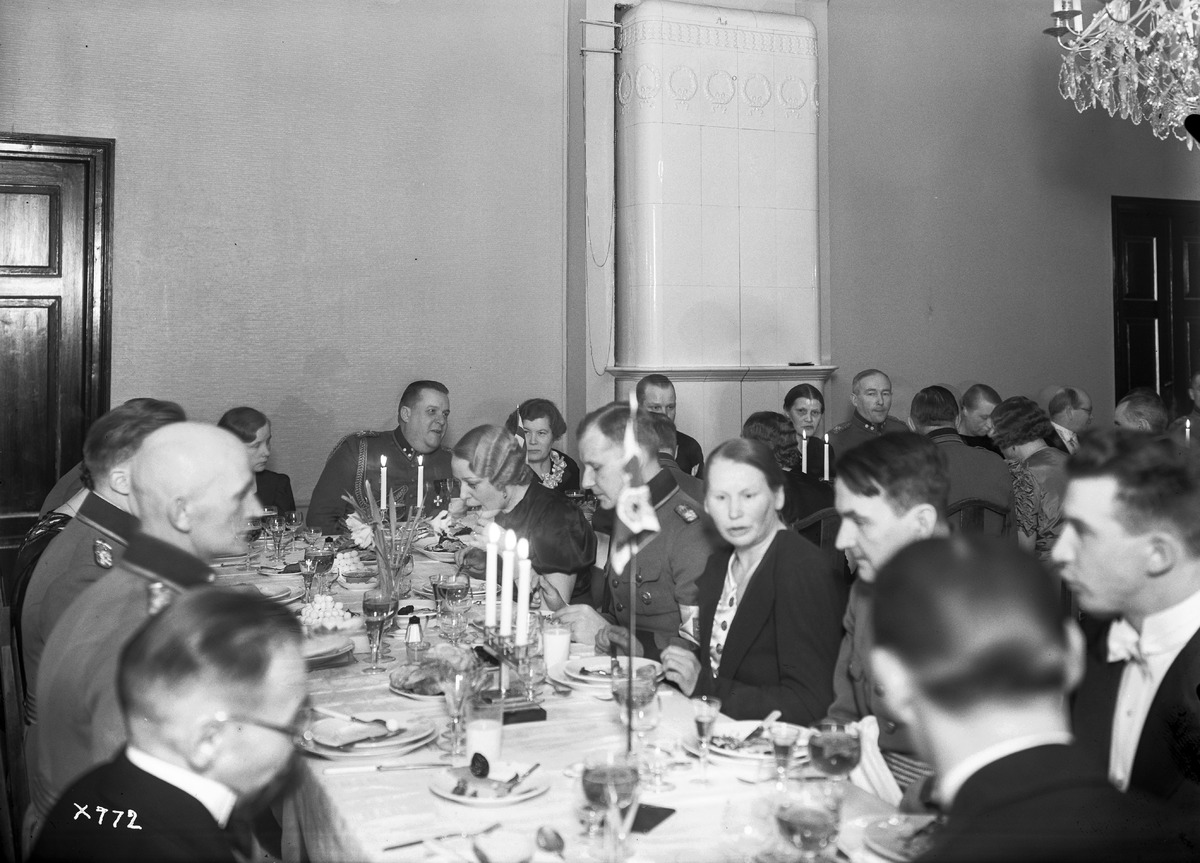
Juhlaillalliset Oulun upseerikerholla
A banquet at Oulu officers' club
sisällön kuvaus: Juhlaillalliset Oulun upseerikerholla 6.12.1936. Joko itsenäisyyspäivän tai tasavallan presidentti P. E. Svinhufvudin 75-vuotispäivän johdosta järjestetty tilaisuus. content description: A banquet at Oulu officers' club on December 6, 1936. The occasion is either for the Finnish Independence Day or for the 75th birthday of president P. E. Svinhufvud.
Vuosi: 1936
Paikka: Suomi, Oulu, Suomi, Pohjois-Pohjanmaa, Oulu
Aiheet: Oulun upseerikerho; upseerikerhot; sisäkuva; itsenäisyyspäivät; upseerit; officers' clubs; independence days; officers